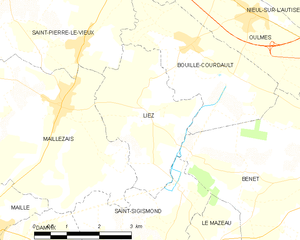
Carte des communes françaises Liez